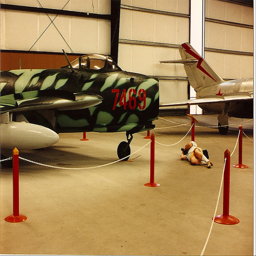
a building with two fighter airplanes parked around a roped area
A woman is lying down and taking a picture of the plane
a couple of cool looking airplanes parked inside
there is a man laying on the floor and taking a picture of a plane
A man laying on the ground to get a good shot of an antique airplane.